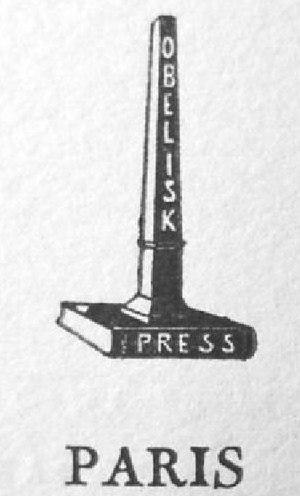
Obelisk Press est une maison d'édition en langue anglaise fondée par le Britannique Jack Kahane en 1929 à Paris.